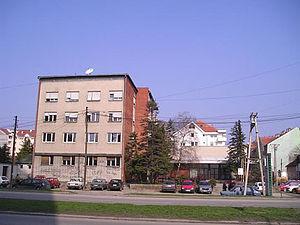
Adamovićevo Naselje est un quartier de Novi Sad, la capitale de la province autonome de Voïvodine, en Serbie.